Victor Amuso

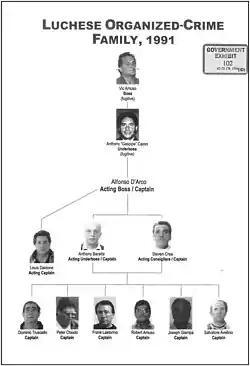
Lucchese crime family - Chart 1991

On May 30, 1990, Amuso and Casso were indicted as part of the Windows Case racketeering investigation. Acting on prior knowledge, Amuso and Casso went into hiding. Amuso named Alphonse "Little Al" D'Arco as acting boss. But the bloodshed of Vic Amuso and Tony Casso wasn't over yet, as Lucchese "caporegime" Peter "Fat Pete" Chiodo was charged with violations of the RICO act in 1991.